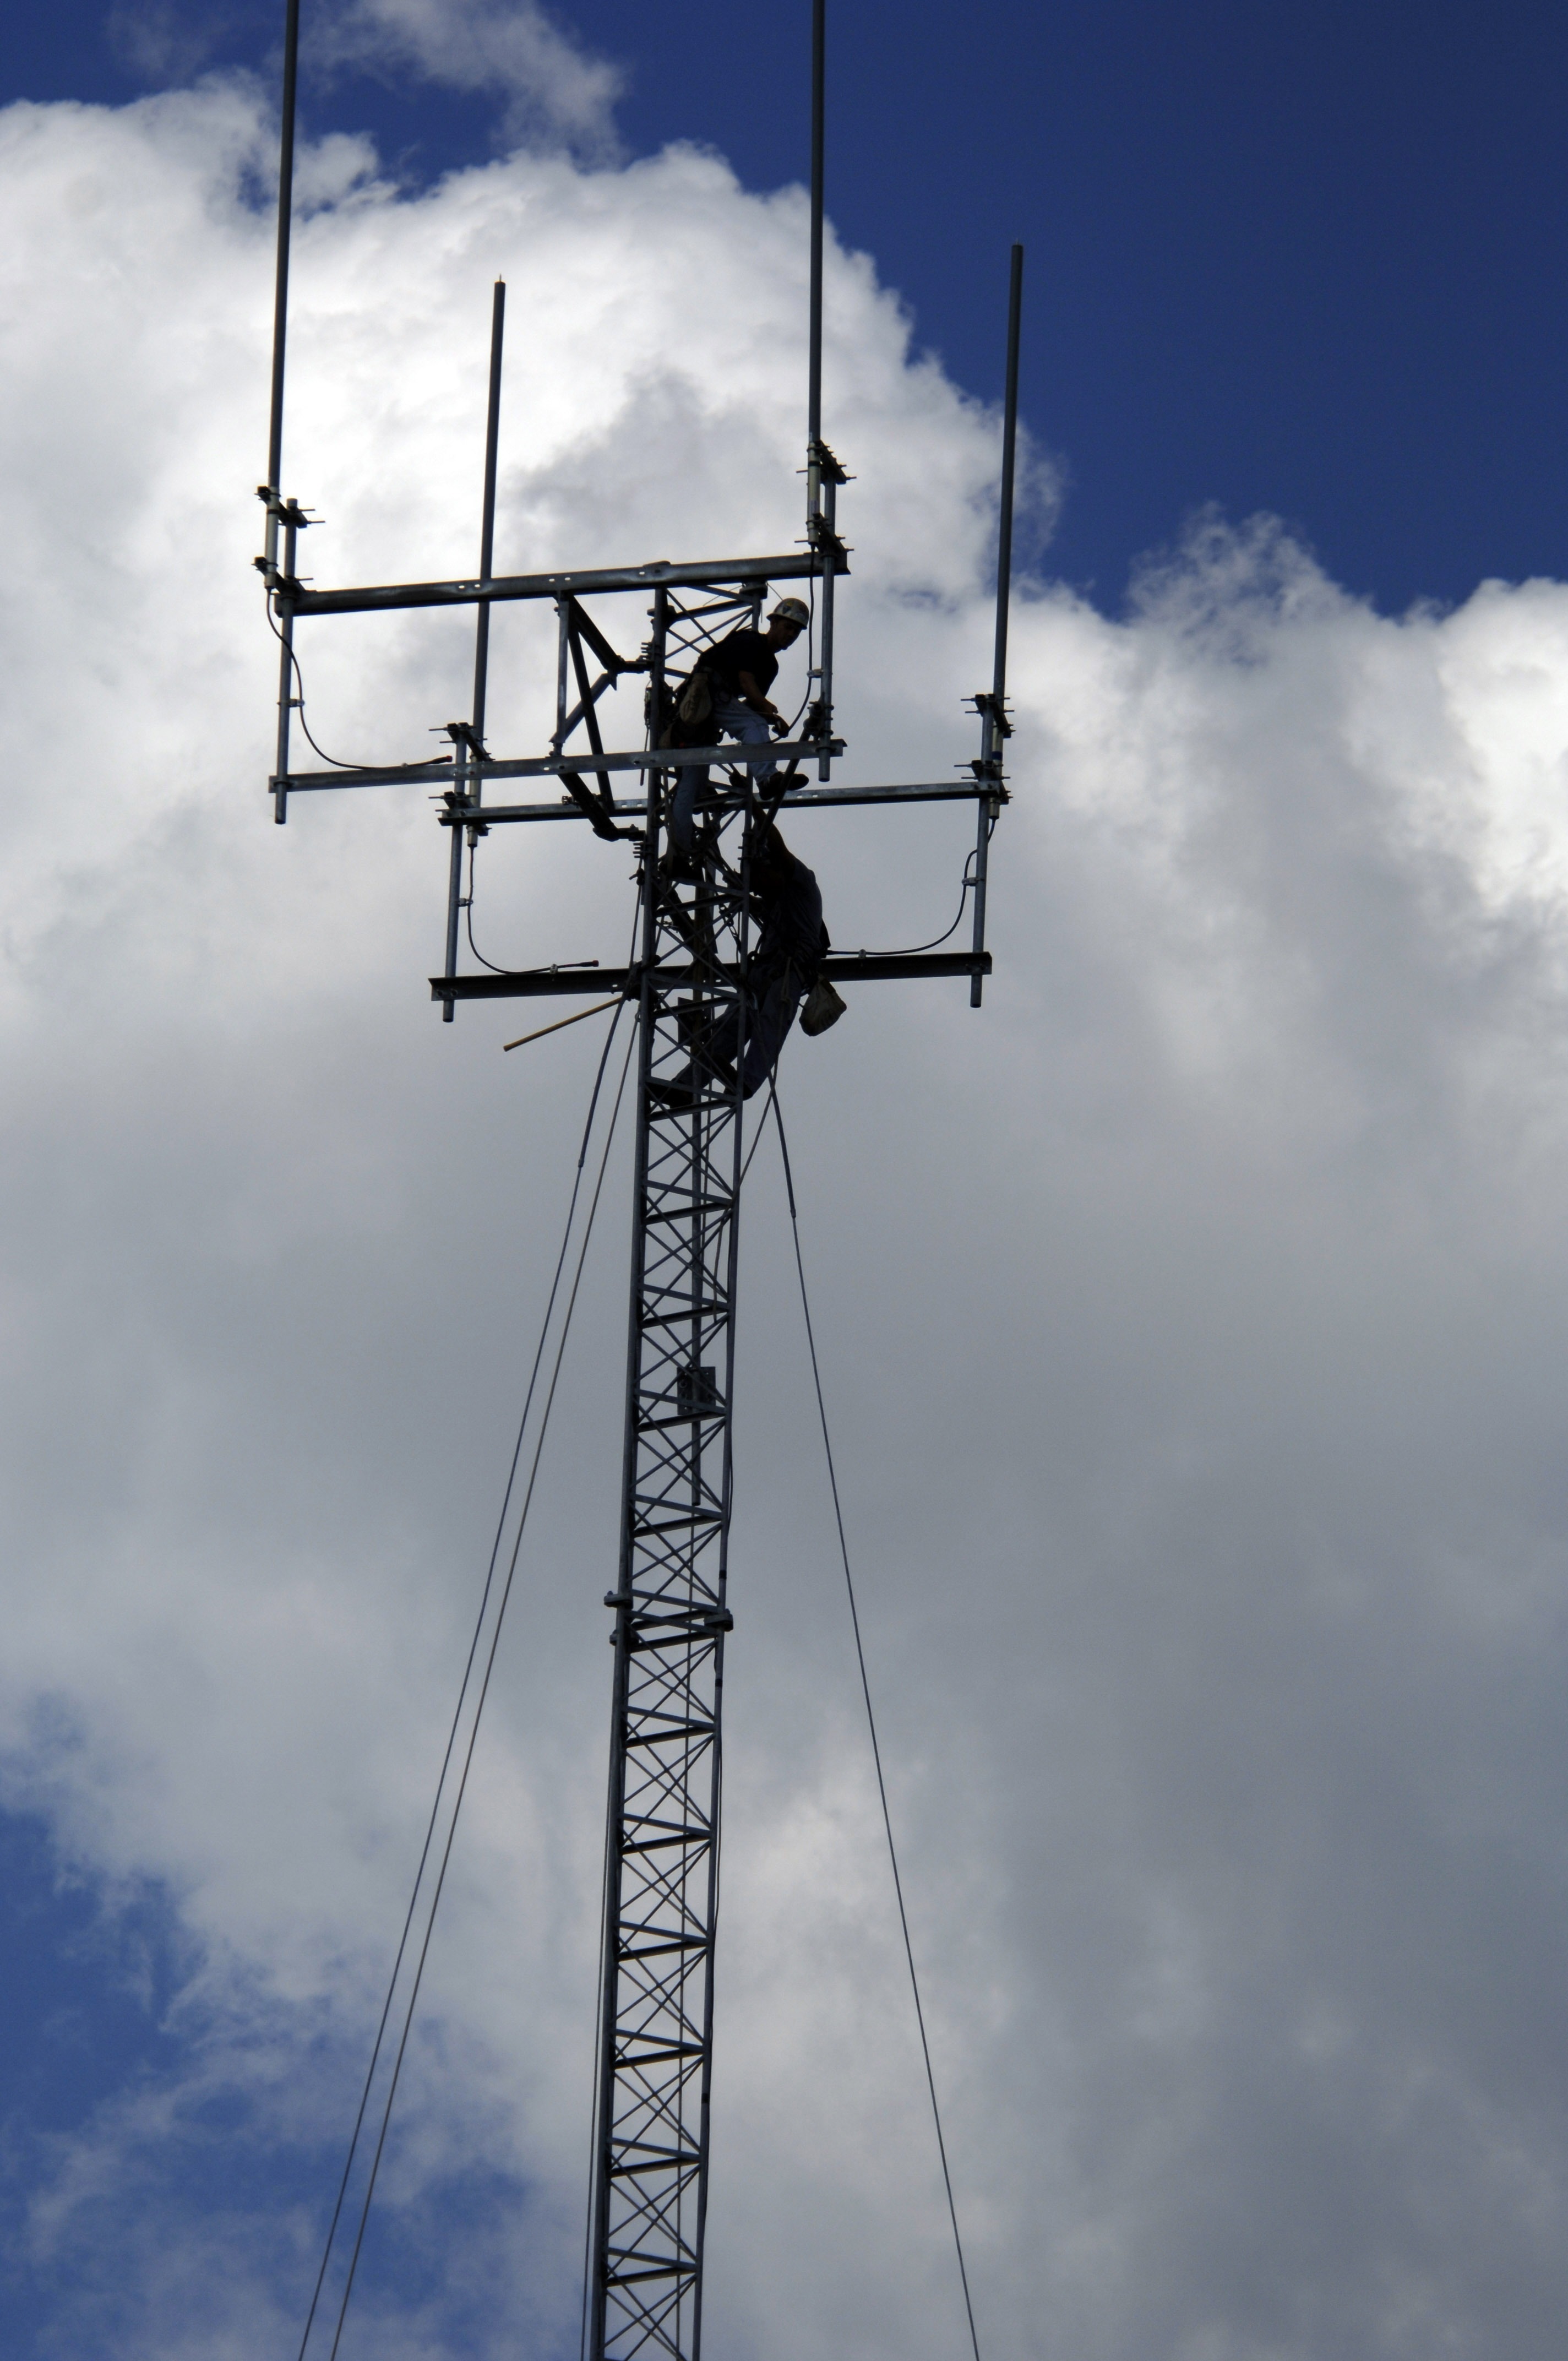
sky, technology, wind, steel, antenna, line, high, tower, mast, electricity, workmen, clouds, communications, cellular, transmission tower, new orleans, louisiana, repairing, electrical supply, electronics accessory, overhead power line, public utility